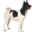
Label: dog